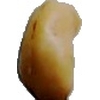
Label: caju_seed